Bobby Jones (outfielder)

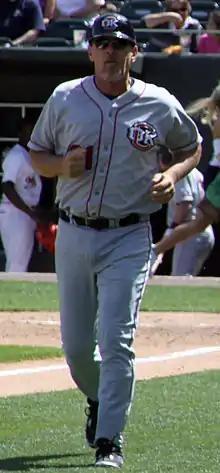
Jones as manager of the Oklahoma City RedHawks in

Robert Oliver Jones (born October 11, 1949) is an American former professional baseball outfielder, coach, and U.S. Army soldier during the Vietnam War. He played all or part of nine seasons in the majors from until . He also played two seasons in Japan for the Chunichi Dragons in and . In November 2013, Bobby Jones became a coach for the Texas Rangers.